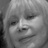
Emotion: sad